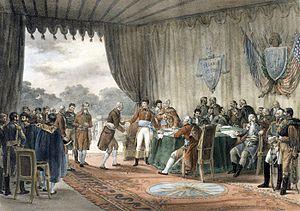
Joseph Bonaparte, né le 7 janvier 1768 à Corte, pendant la période d'indépendance de la République corse, et mort le 28 juillet 1844 à Florence, dans le grand-duché de Toscane, est un homme d'État français et le frère aîné de l'empereur Napoléon Iᵉʳ. Sa carrière politique, diplomatique et militaire est intimement liée à celle de son frère Napoléon.
Le château de Mortefontaine est un château français du XVIIᵉ siècle situé à Mortefontaine, dans le département de l'Oise et la région Hauts-de-France. Construit pendant la période entre 1600 et 1630 pour le seigneur de Plailly-Montmélian, Philippe Hotman, il devient le centre de pouvoir du marquisat de Plailly-Montmélian, érigé en 1654, dont le siège administratif reste toutefois à Plailly. Le château est surtout connu pour avoir été la résidence de campagne de Joseph Bonaparte de 1798 à 1814, ce qui en fit, à l'époque, un haut lieu de la vie de société. C'est aujourd'hui une résidence privée, qui a perdu sa splendeur après avoir servi d'école entre 1949 et 1958, puis d'hôtel de luxe à partir de 1987. Du parc à l'anglaise dessiné en 1770, ne reste rien de significatif sur cette partie du domaine.